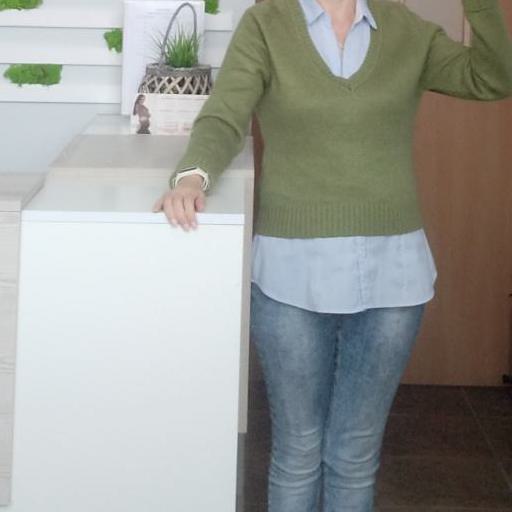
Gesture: no_gesture